Love Will Never Do (Without You)

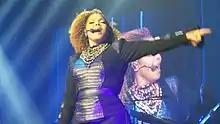
Jackson singing "Love Will Never Do (Without You)" during her 2015–16 Unbreakable World Tour.

The black-and-white music video for the song was filmed at a dry lake bed outside Los Angeles, under the direction of American photographer Herb Ritts. In her 2011 book "True You", Jackson recalled that years prior to the video, Ritts called her one day and questioned her about her weight; she was "taken aback" and put off working with him, since at the time was feeling self-conscious about her body. After some time, however, she decided that she was being "overly sensitive", and that she wanted to work with Ritts after all. Described by Ritts as a "departure from her elaborate dance production routines", it shows Jackson in a halter top, tight jeans, sporting a blonde upswept hairdo, looking "fresh, sensual, womanly and vulnerable as she reveals herself to the camera". Jackson's co-stars in the visual are models Djimon Hounsou and Antonio Sabàto Jr. The video uses an alternate mix of the song, which begins with Jackson singing the refrain a capella. Throughout the visual, she embraces and dances with the scantily clad models. "Love Will Ne ver Do (Without You)" can be found on the video compilations "The Rhythm Nation Compilation" (1990) and "Design of a Decade: 1986–1996" (1995). In 2020, Julien's Auctions auctioned the outfit worn by the singer for $25,000.